Drexel University

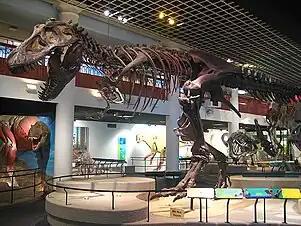
A complete "Tyrannosaurus rex" fossil on display with other dinosaur specimens at the Academy of Natural Sciences

Drexel University's programs are divided across three Philadelphia-area campuses: the University City Campus, the Center City Campus and the Queen Lane College of Medicine Campus.